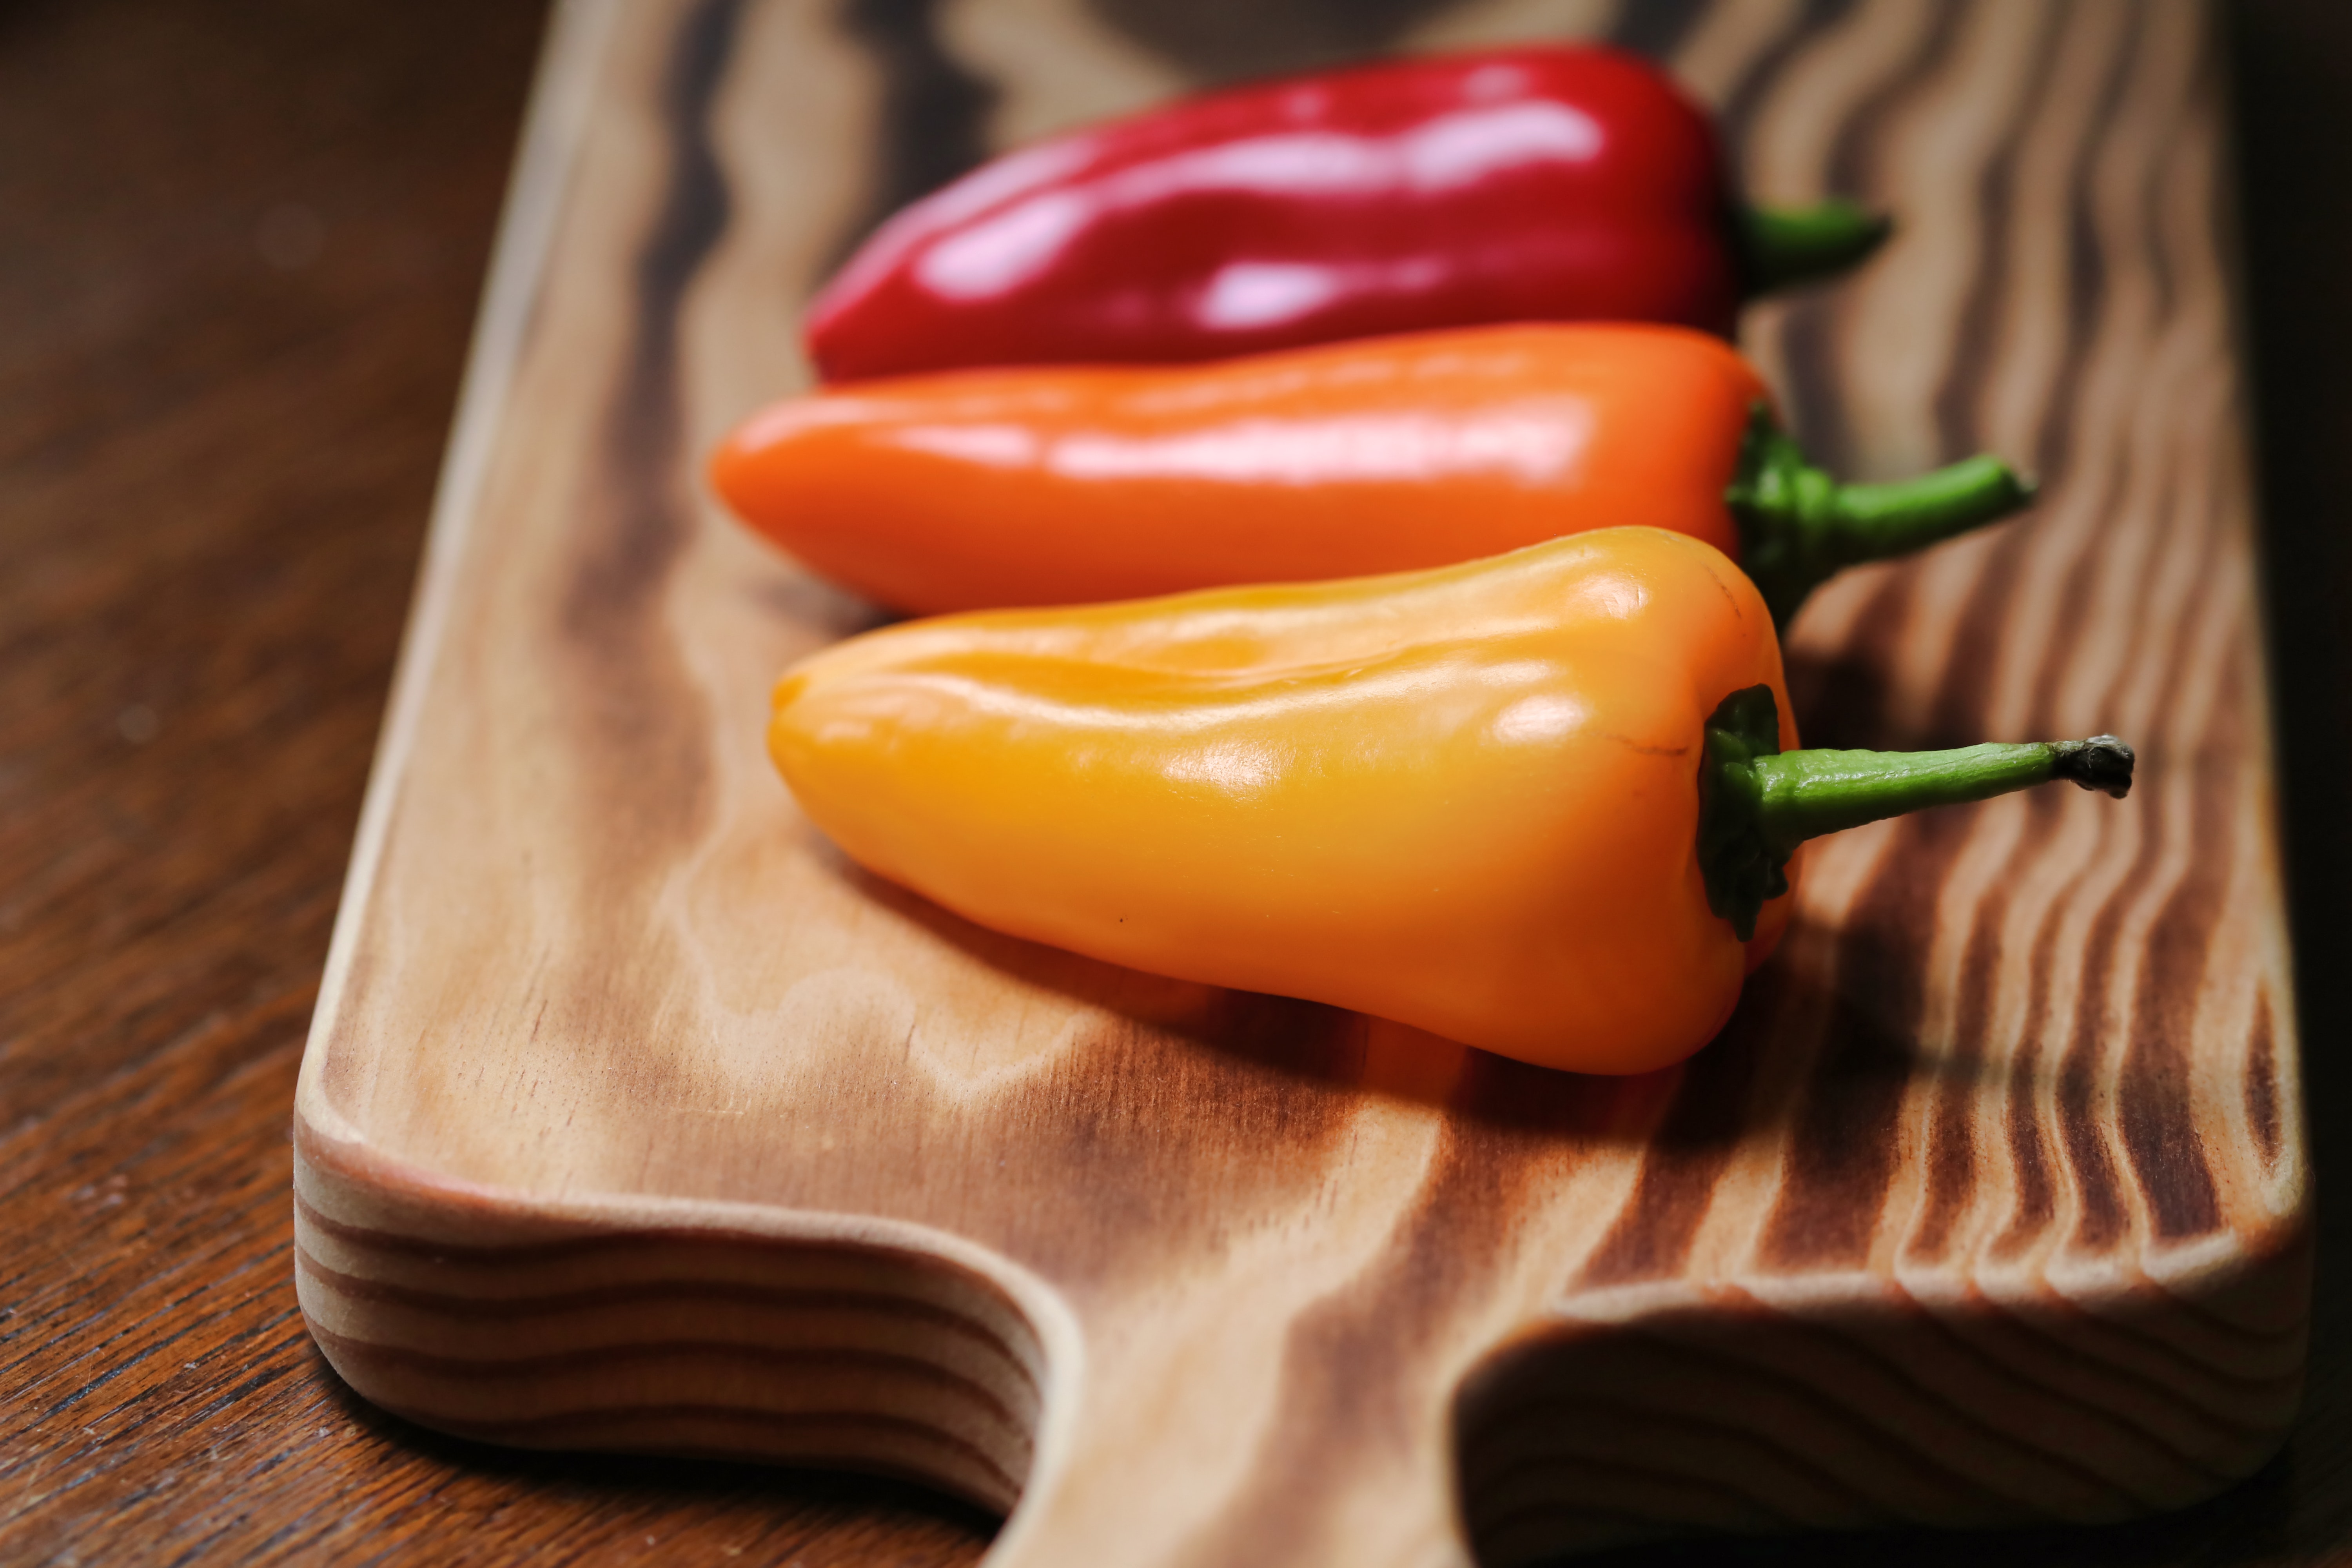
food, bell peppers and chili peppers, bell pepper, habanero chili, chili pepper, vegetable, peperoncini, ingredient, piquillo pepper, pimiento, capsicum, yellow, tabasco pepper, natural foods, plant, paprika, cuisine, produce, yellow pepper, italian sweet pepper, dish, nightshade family, recipe, serrano pepper, vegetarian food, vegan nutrition